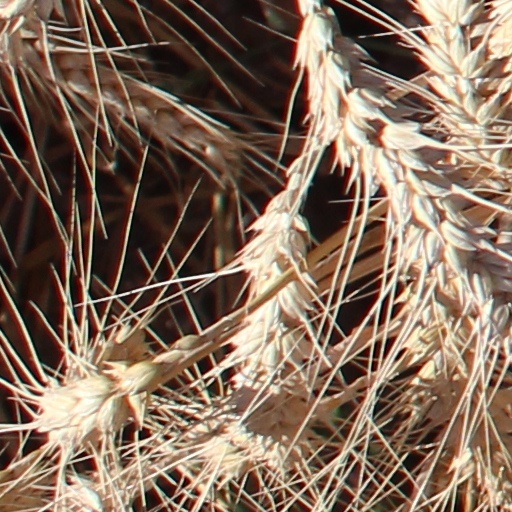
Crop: wheat